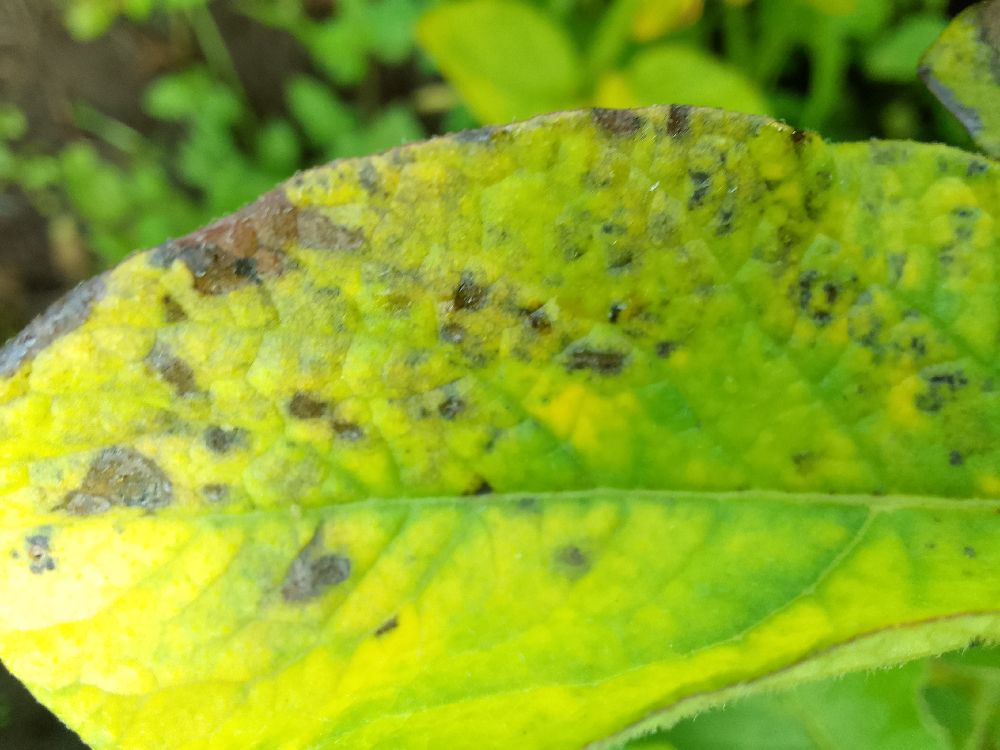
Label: Early blight